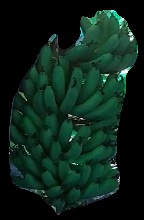
Variety: pachbale
Grade: grade1